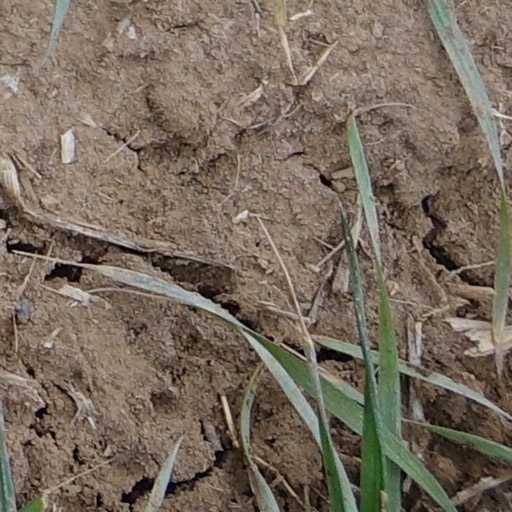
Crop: wheat